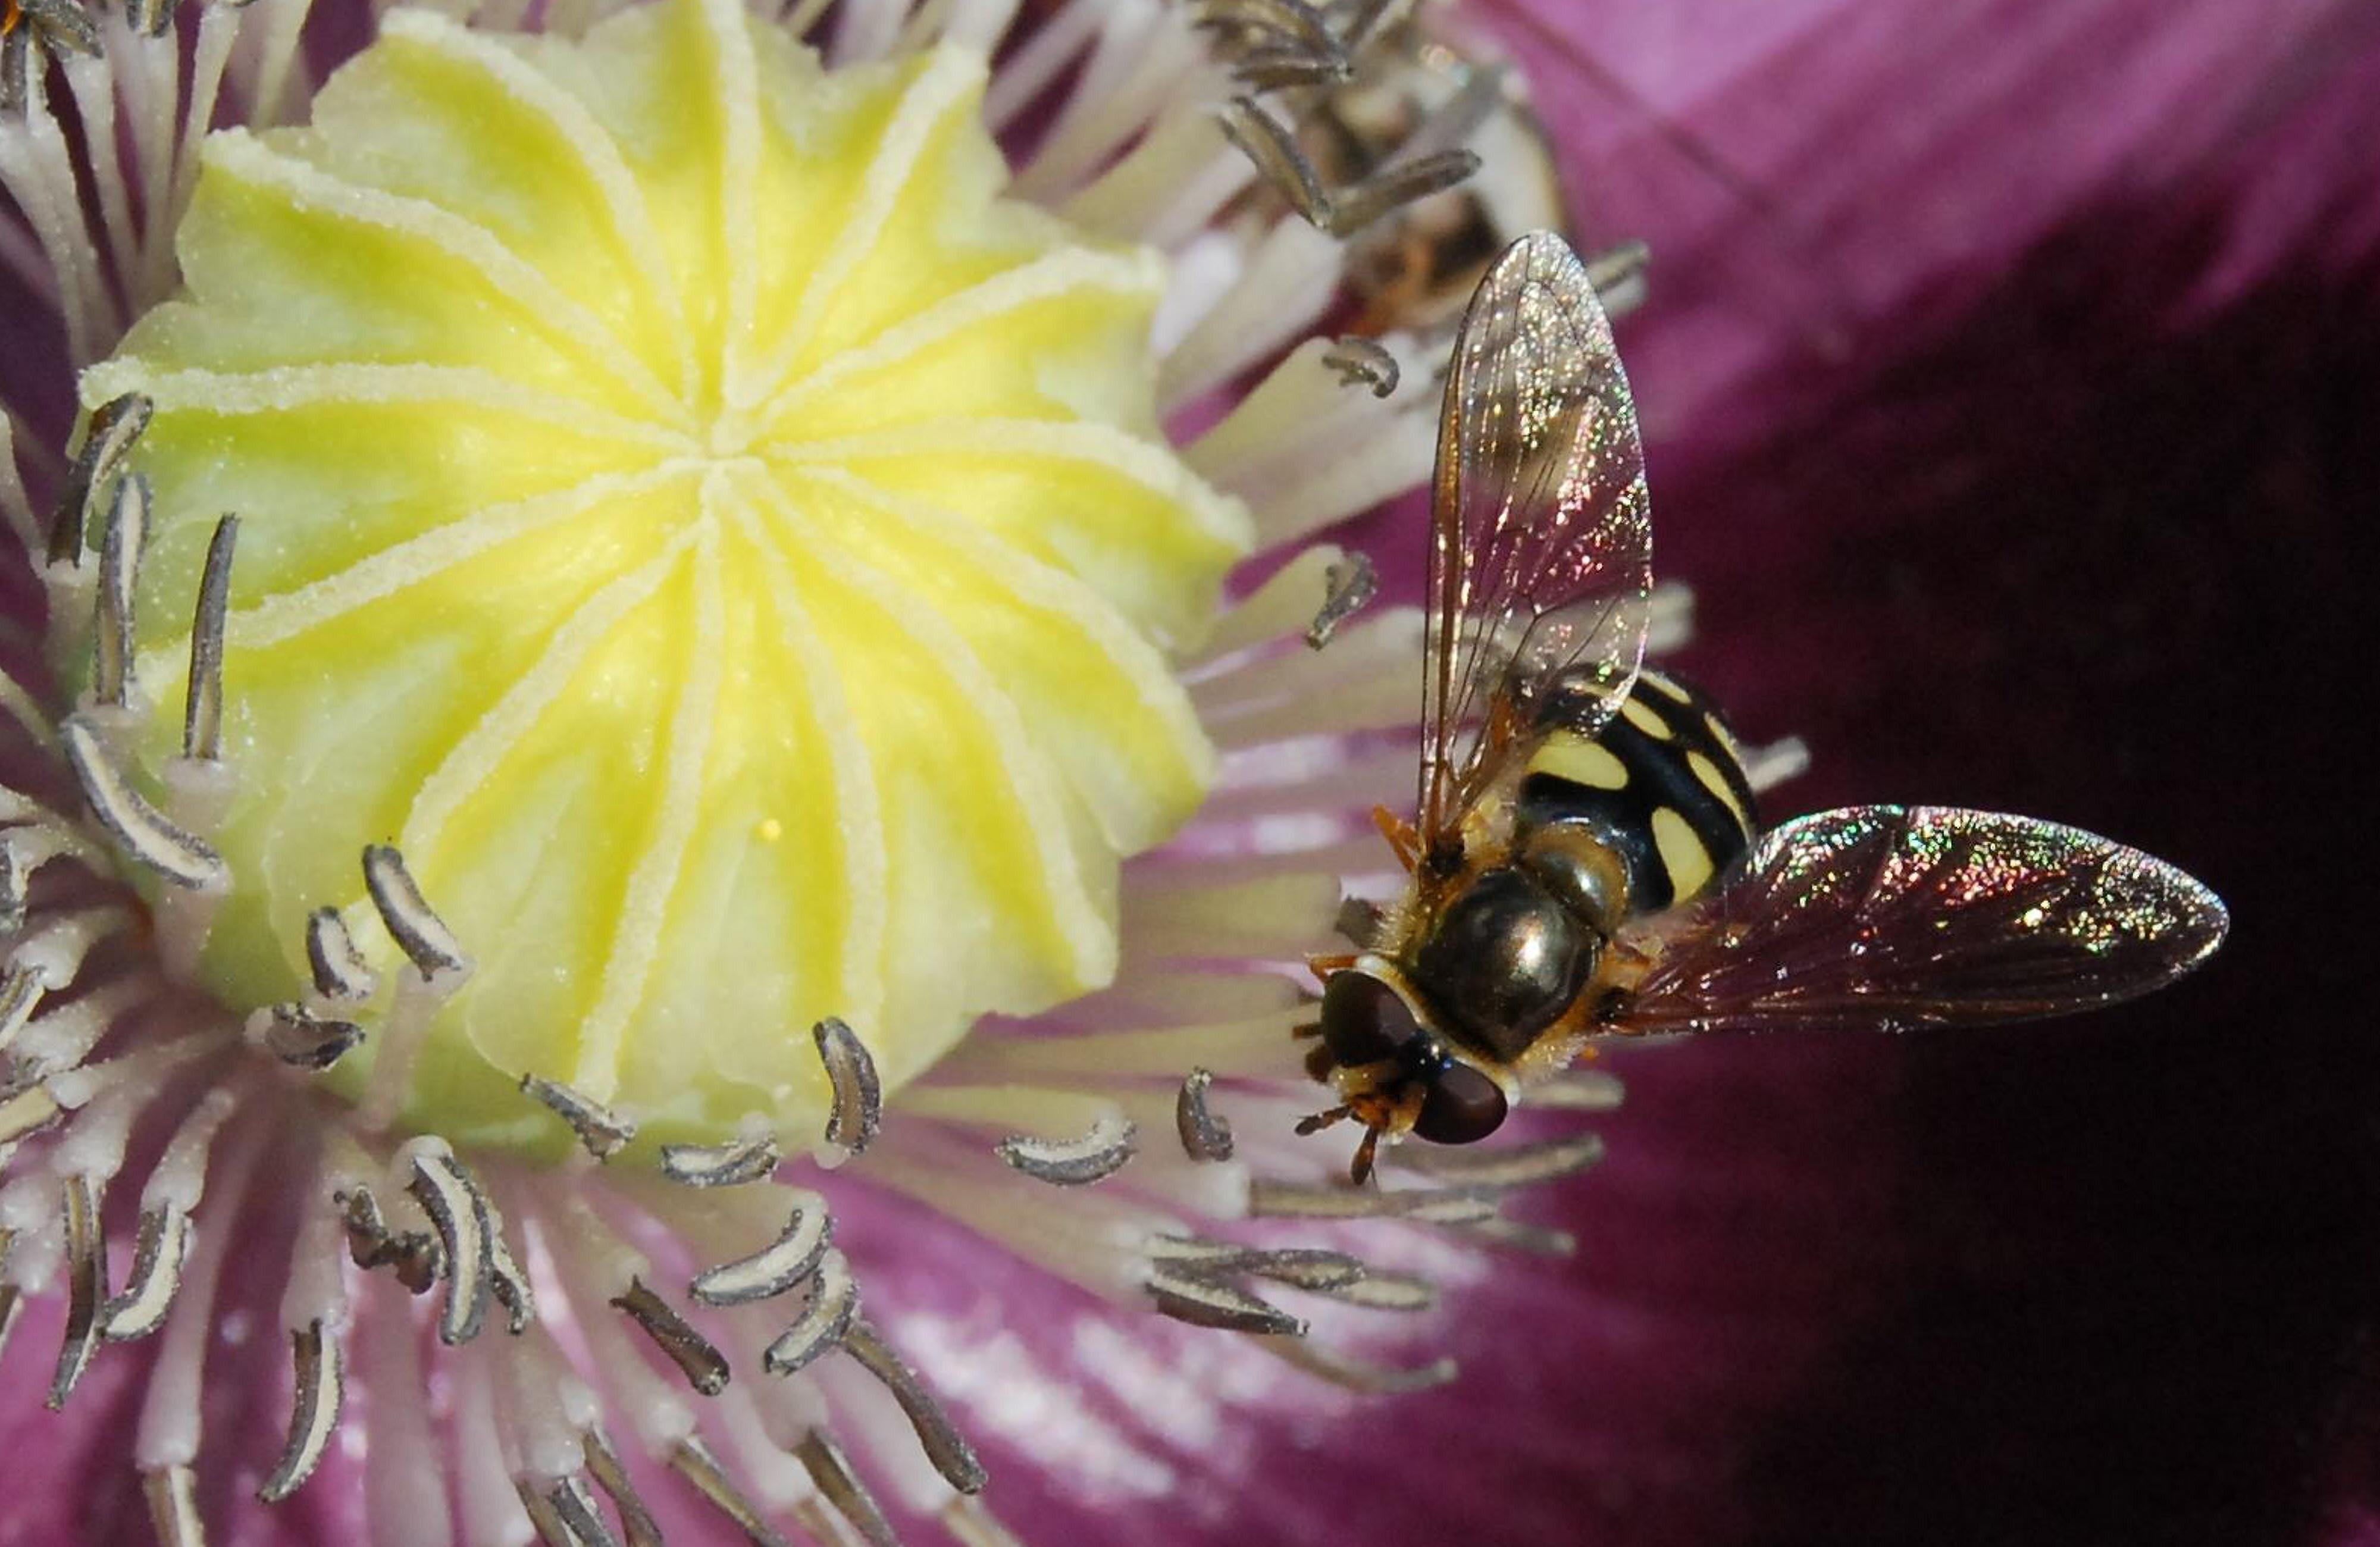
honeybee, insect, bee, pollen, membrane winged insect, flower, Megachilidae, fly, pest, pollinator, pink, plant, invertebrate, macro photography, hoverfly, close up, hornet, wasp, wildflower, nectar, aster, carpenter bee, petal, arthropod, tachinidae, chrysanths